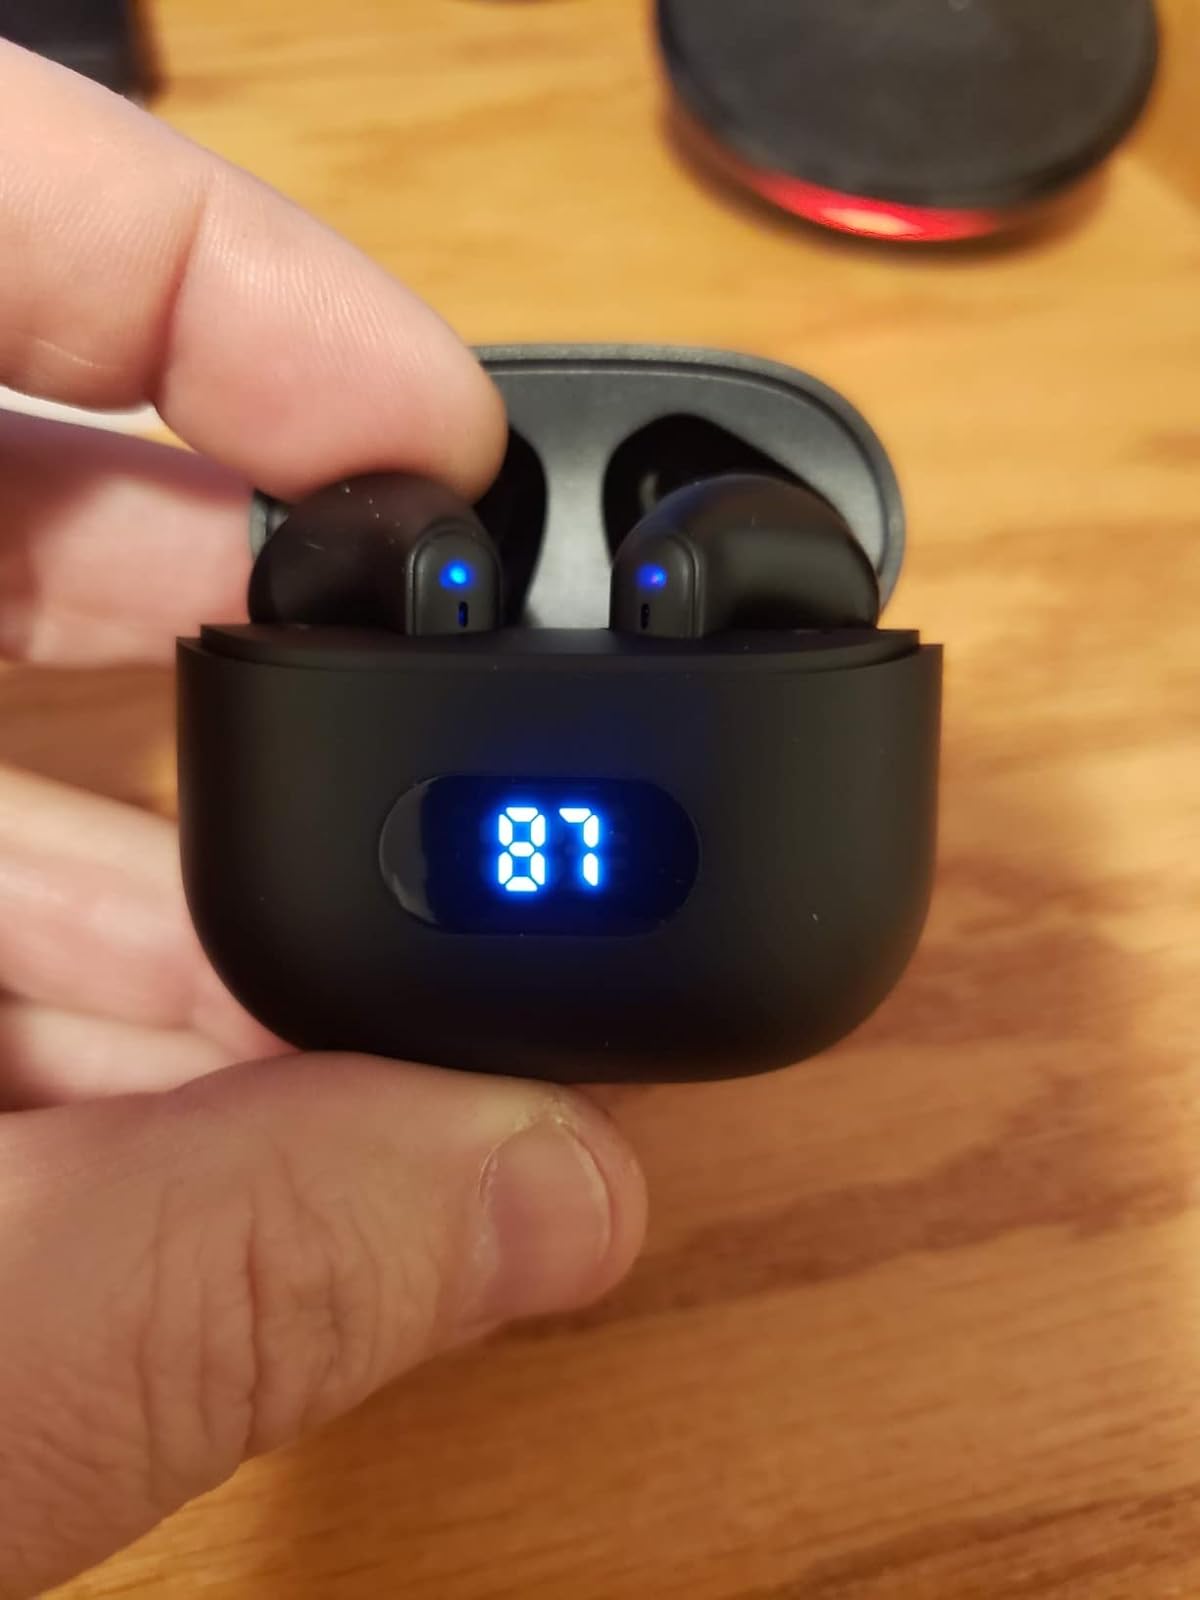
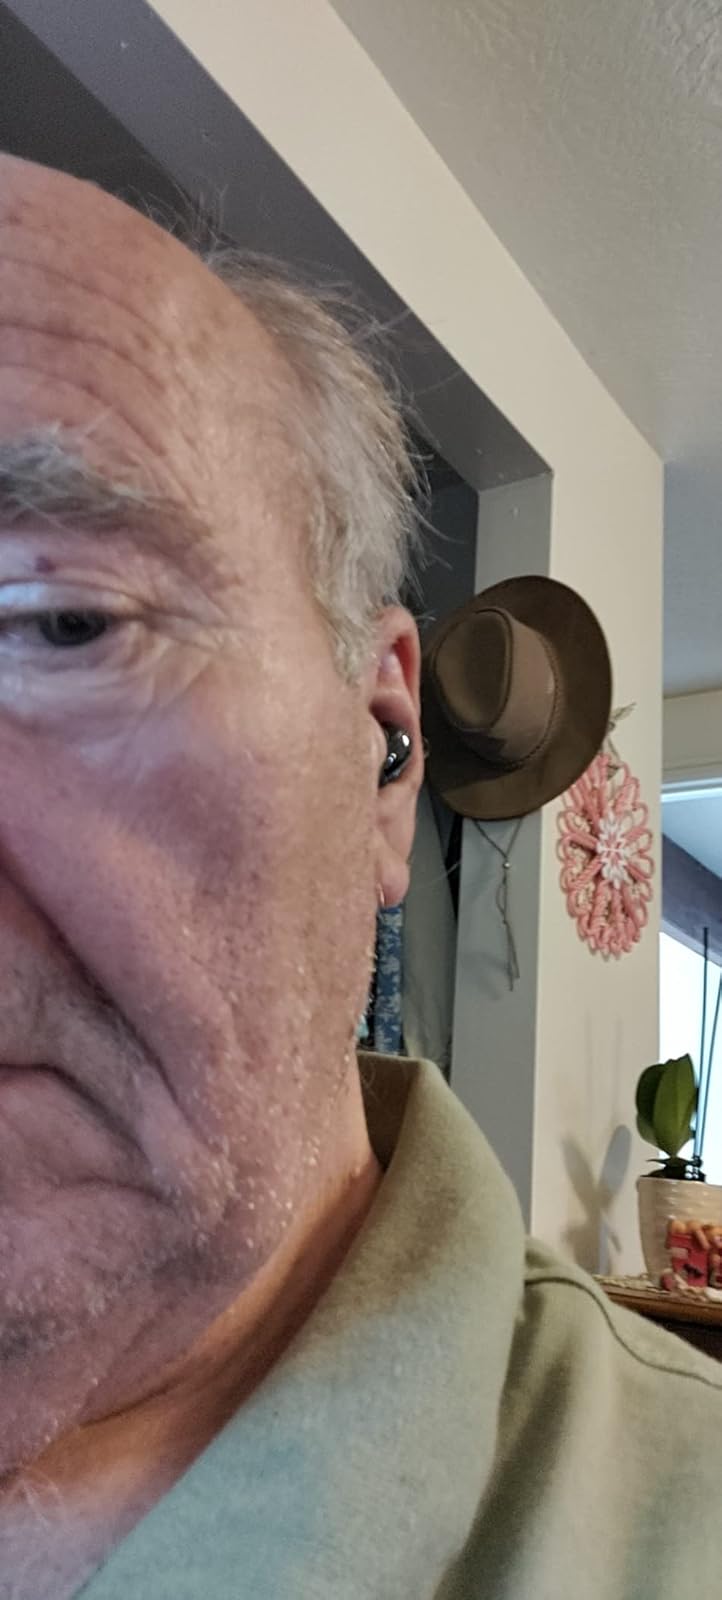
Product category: earbuds
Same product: no